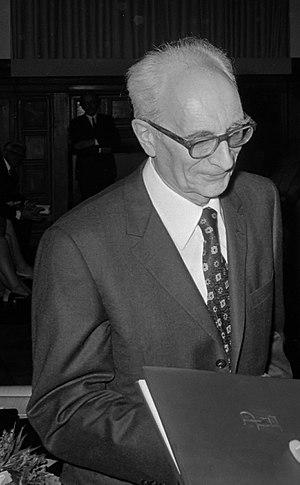
Le structuralisme est un ensemble de courants de pensée holistes apparus principalement en sciences humaines et sociales au milieu du XXᵉ siècle, ayant en commun l'utilisation du terme de structure entendue comme modèle théorique organisant la forme de l'objet étudié pris comme un système, l'accent étant mis moins sur les unités élémentaires de ce système que sur les relations qui les unissent. La référence explicite au terme de structure, dont la définition n'est pas unifiée entre ces différents courants, s'organise progressivement avec la construction institutionnelle des sciences humaines et sociales à partir de la fin du XIXᵉ siècle dans la filiation positiviste ; elle reste l'apanage de la linguistique et de la phonologie jusqu'à sa généralisation après 1945.
L’anthropologie structurale est une des branches fondatrices du paradigme structuraliste en anthropologie, développée à partir des années 1940 par l’ethnologue Claude Lévi-Strauss dont elle constitue l’œuvre majeure. Important en France, le terme à l'époque anglo-saxon d'anthropologie sociale, elle vise à appliquer à cette discipline le concept à l'époque naissant de structuralisme, c'est-à-dire à expliquer la diversité des faits de société par la combinatoire d'un nombre limité de possibilités logiques liées à l'architecture du cerveau humain, en rupture avec les courants dominants de cette époque en ethno-anthropologie: évolutionnisme, diffusionnisme, culturalisme, fonctionnalisme. Elle utilise les principes généraux des sciences dites fondamentales, appréhendant une société en tant que système complexe doué de propriétés autonomes invariables découlant des relations entre les éléments qui le composent, non déductibles de l’étude de ces seuls individus et non perceptibles consciemment a priori par eux.